Maharani Gayatri Devi Girls' Public School

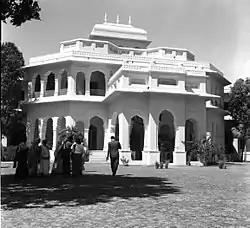
The school building,

Maharani Gayatri Devi Girls' School or MGD is located in Jaipur, India and was established by and named after Rajmata Gayatri Devi of Jaipur. It was the first all-girls school to be established in the state of Rajasthan.